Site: brandenburg
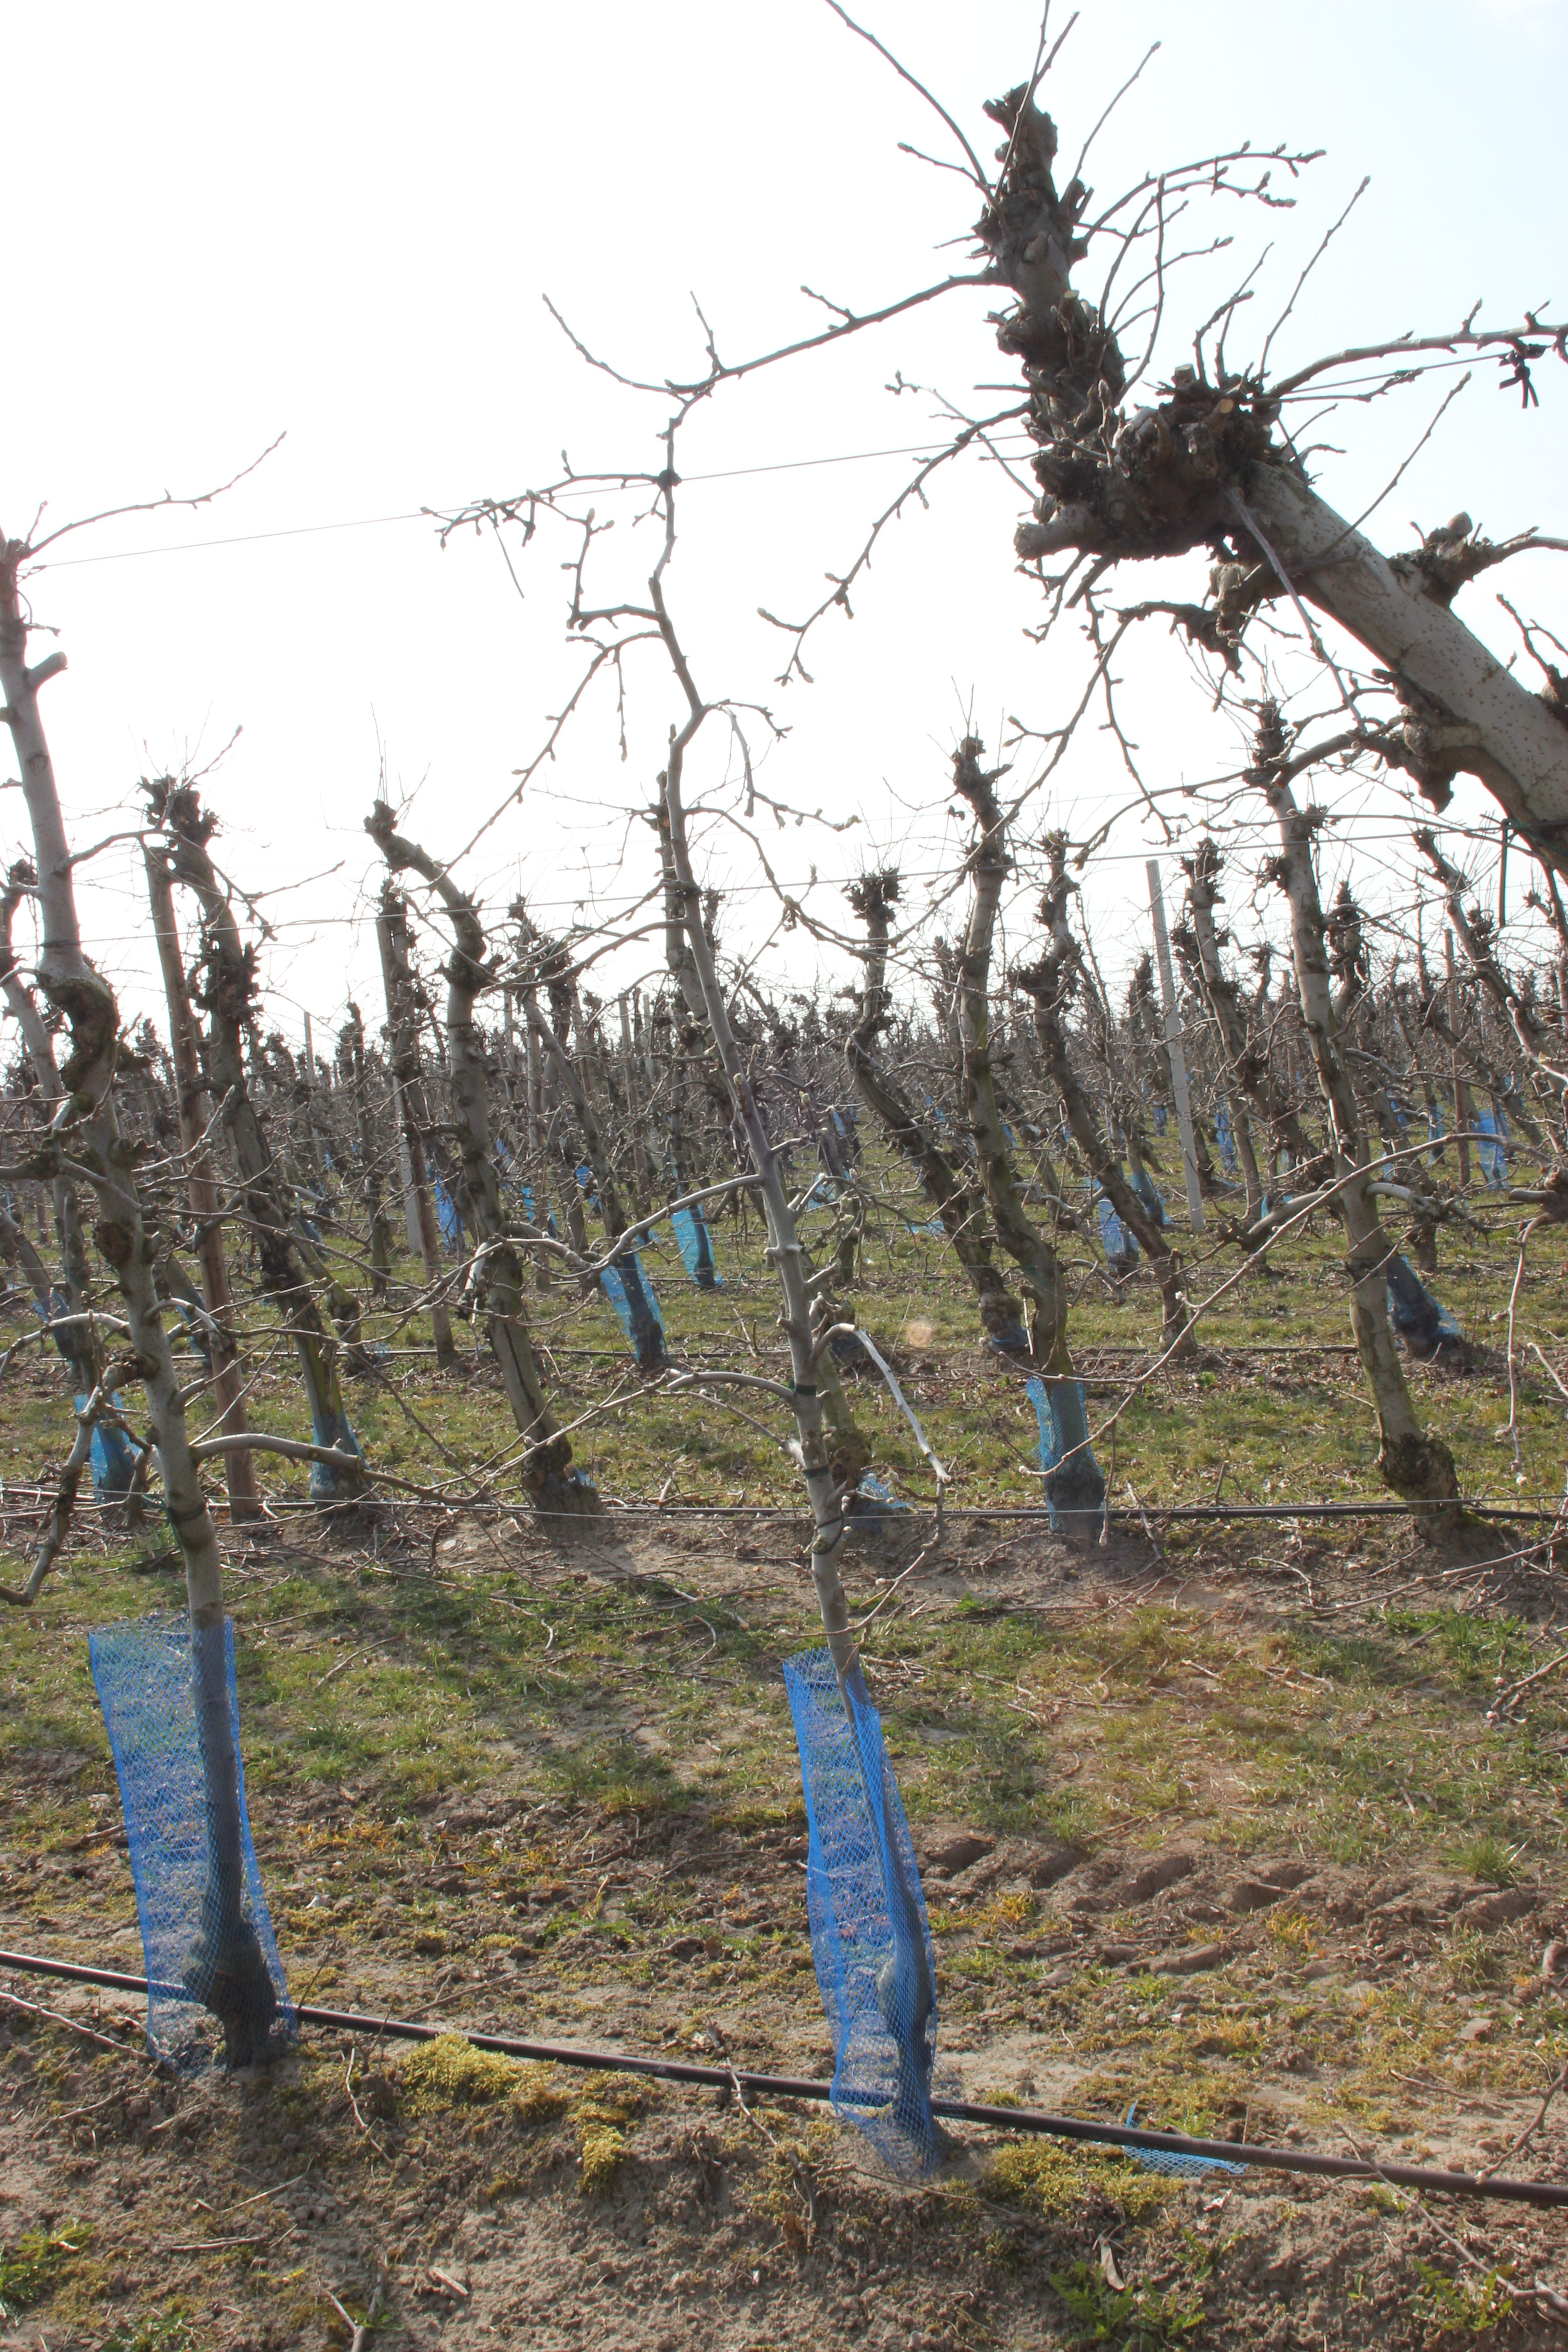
Growth stage (BBCH 03): Bud development